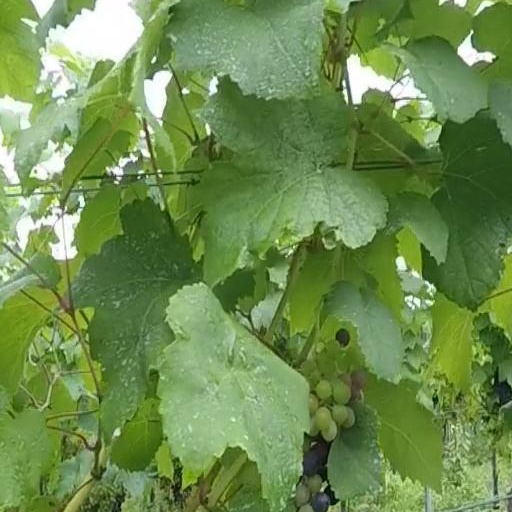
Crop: grape